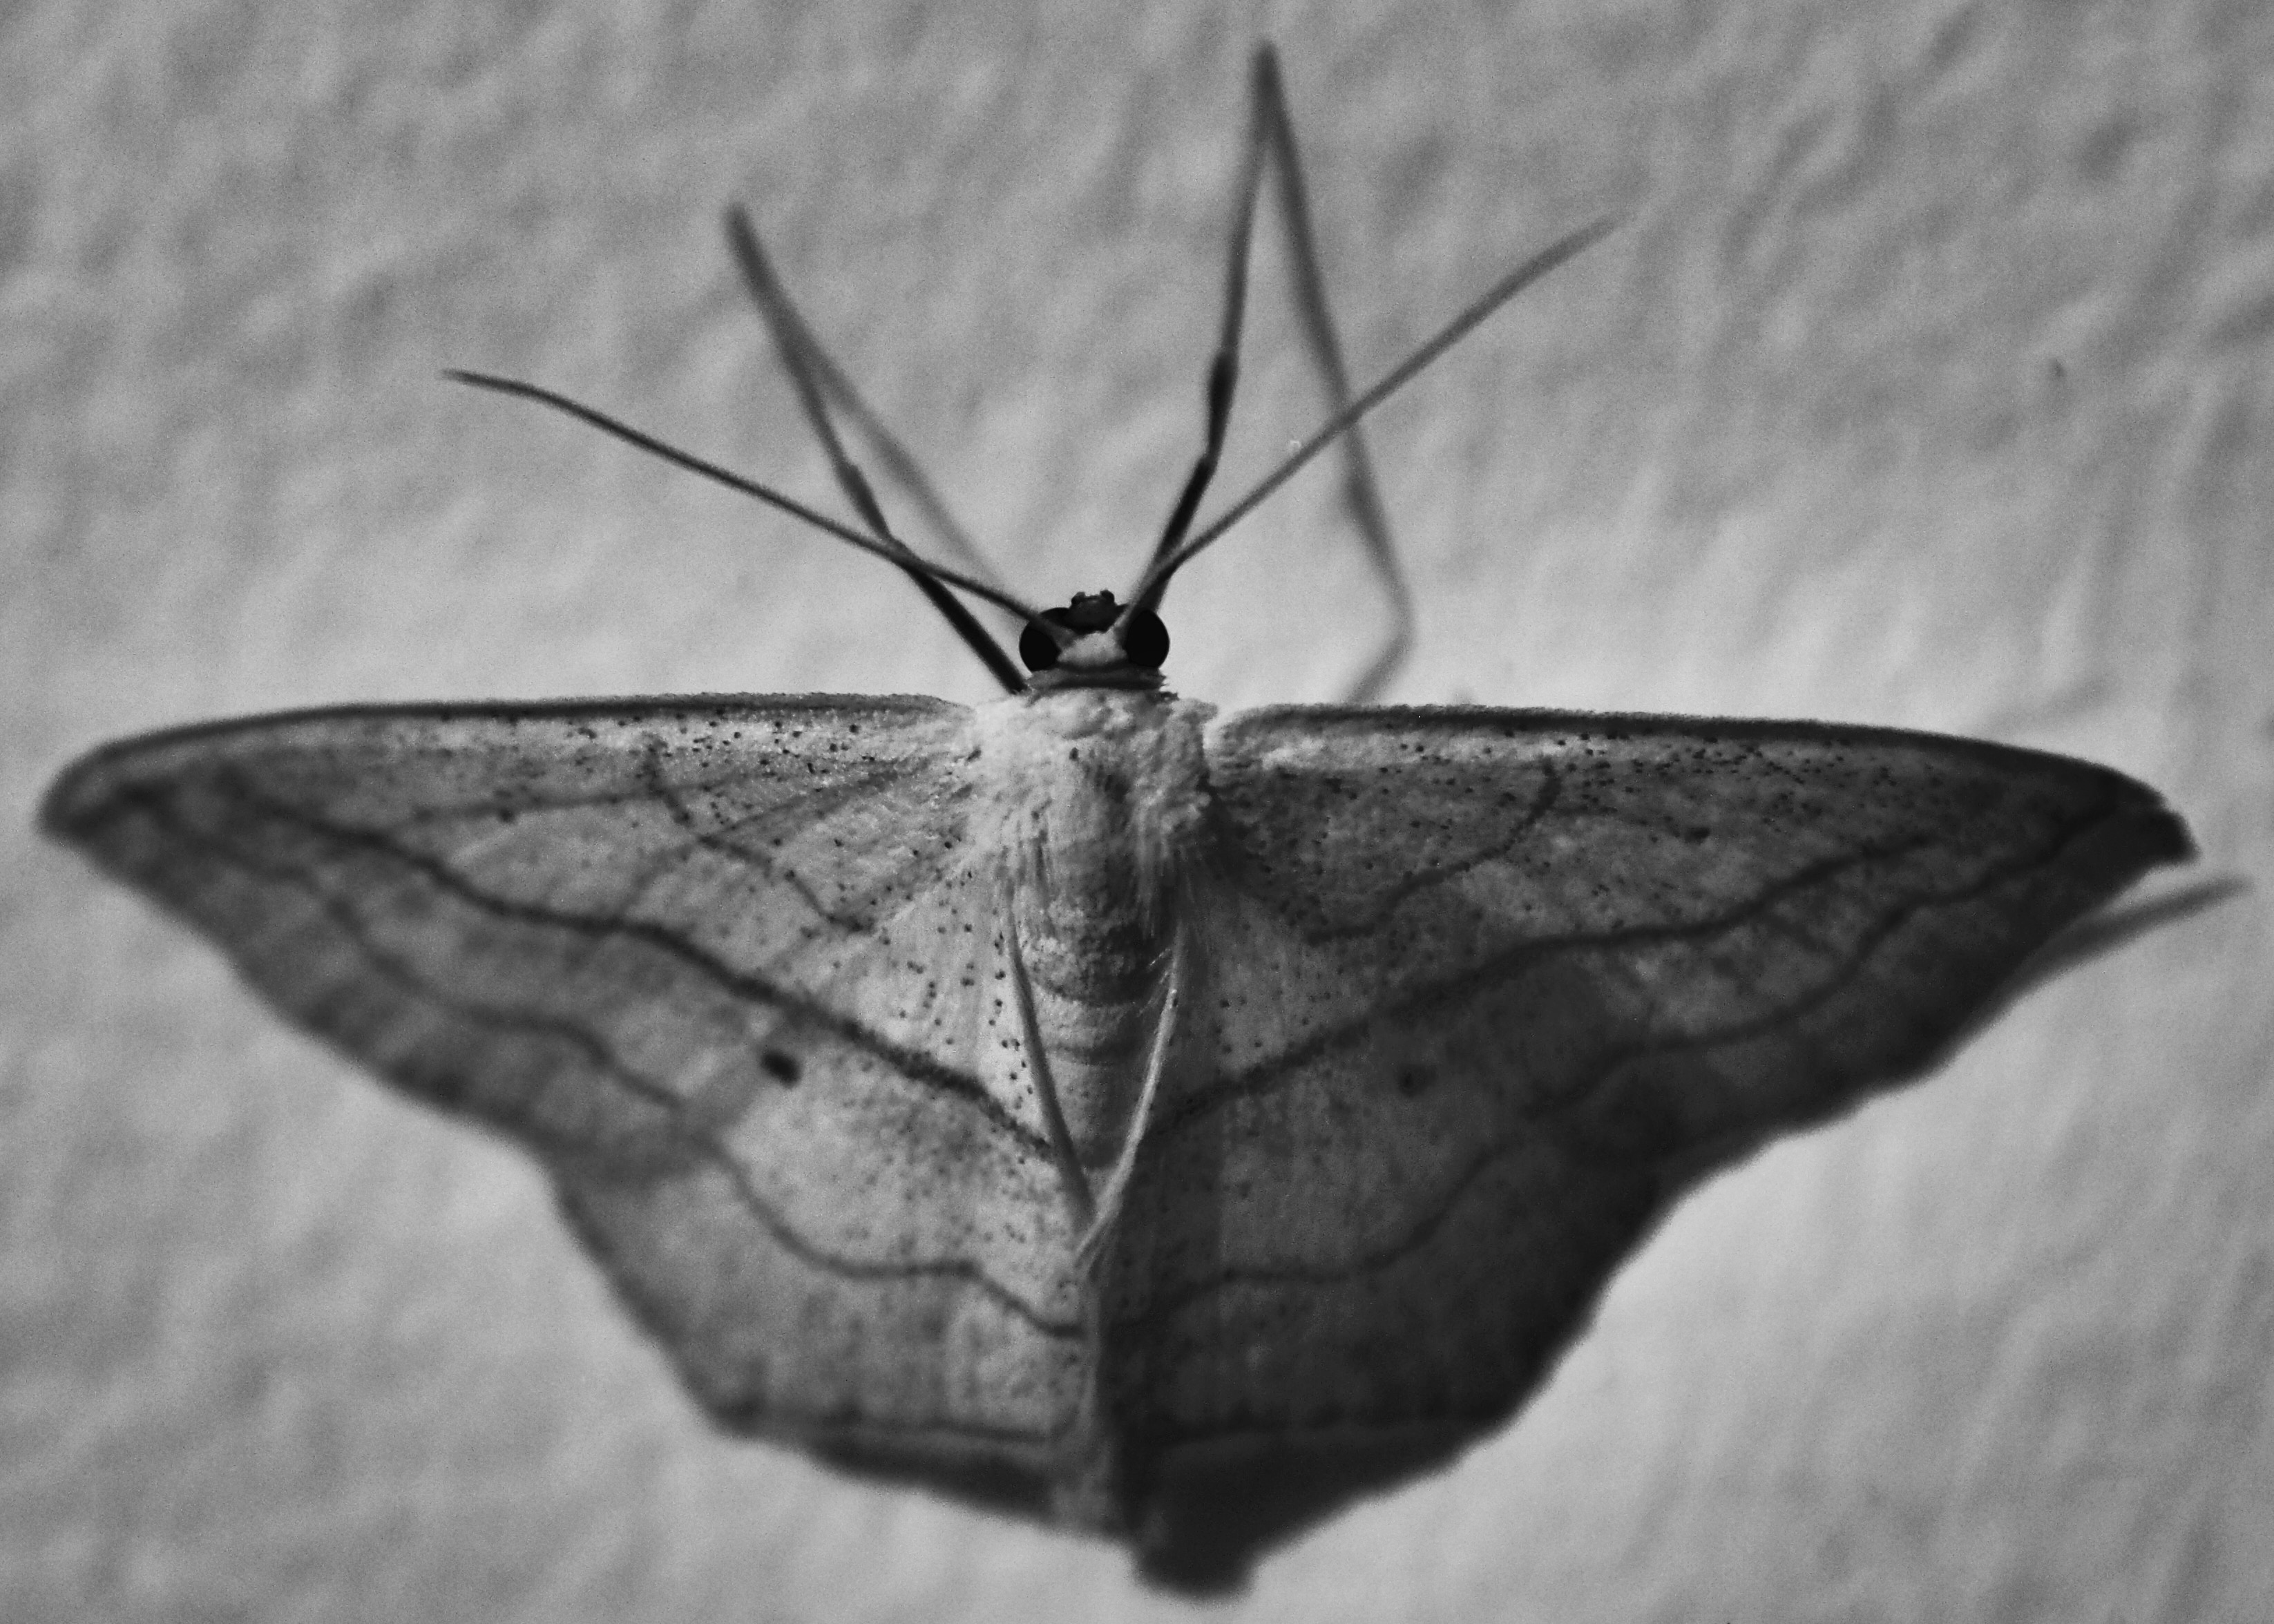
wing, black and white, photography, leaf, insect, moth, butterfly, black, monochrome, fauna, invertebrate, close up, symmetry, macro photography, arthropod, pollinator, monochrome photography, moths and butterflies